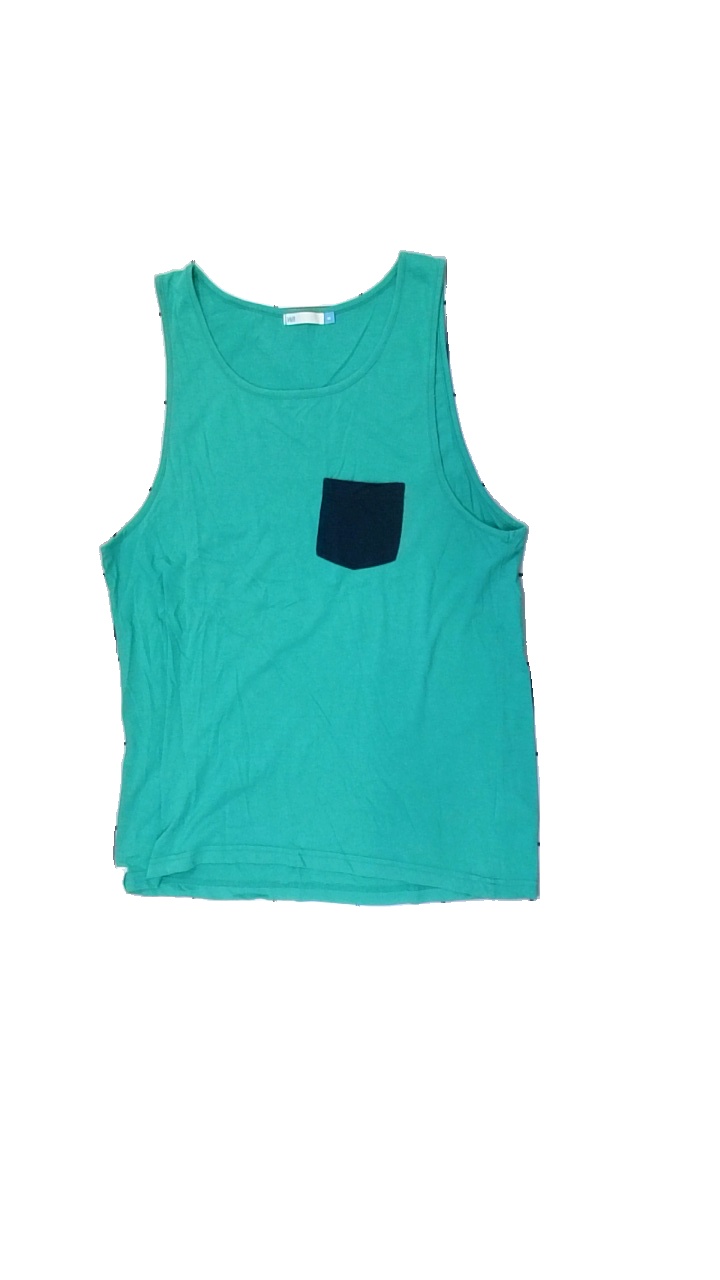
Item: Tank Top (Unisex)
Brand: Wa
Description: green tank top
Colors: Green
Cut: Regular, C-collar
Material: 60% cotton, 40% polyester
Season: All
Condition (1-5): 3
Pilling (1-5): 2
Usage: Export
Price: <50